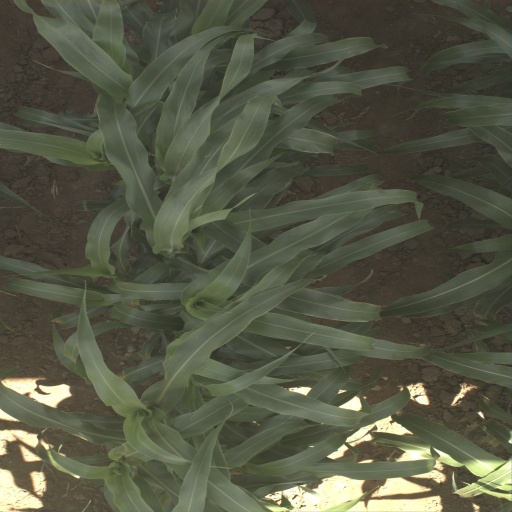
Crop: sorghum